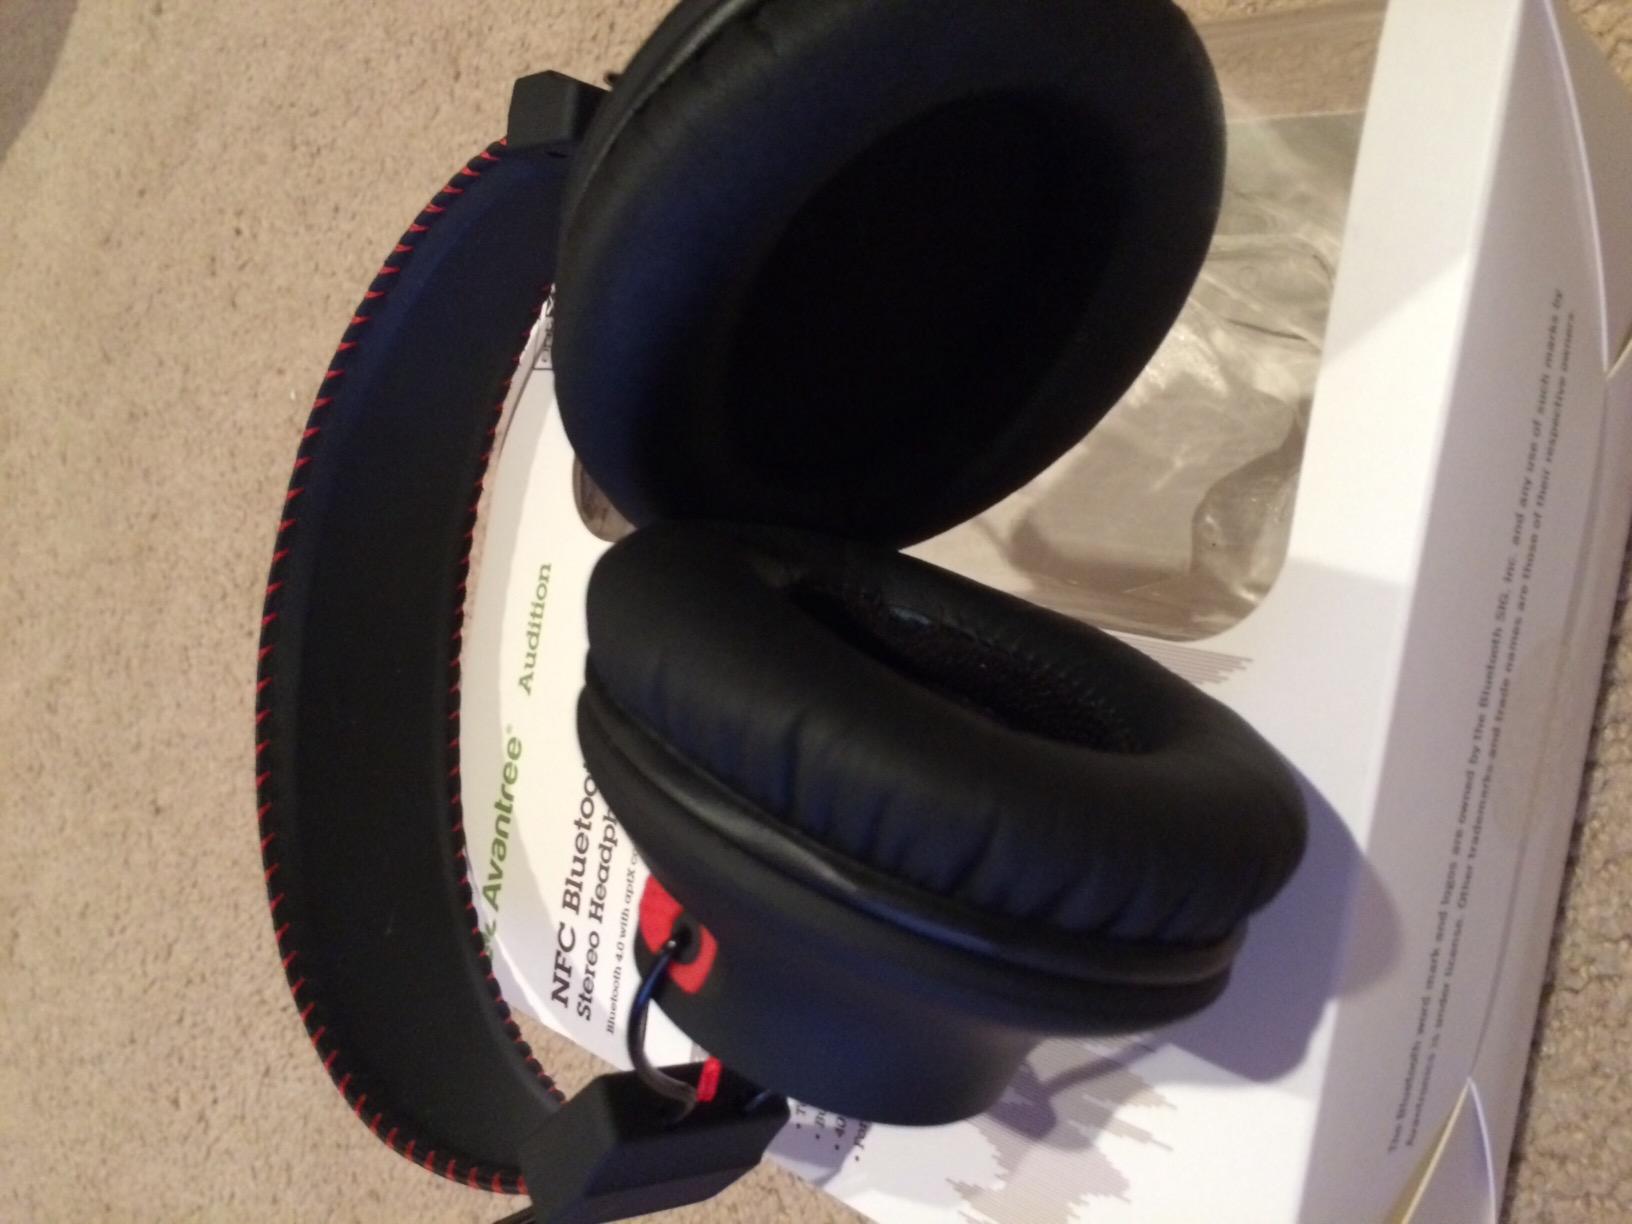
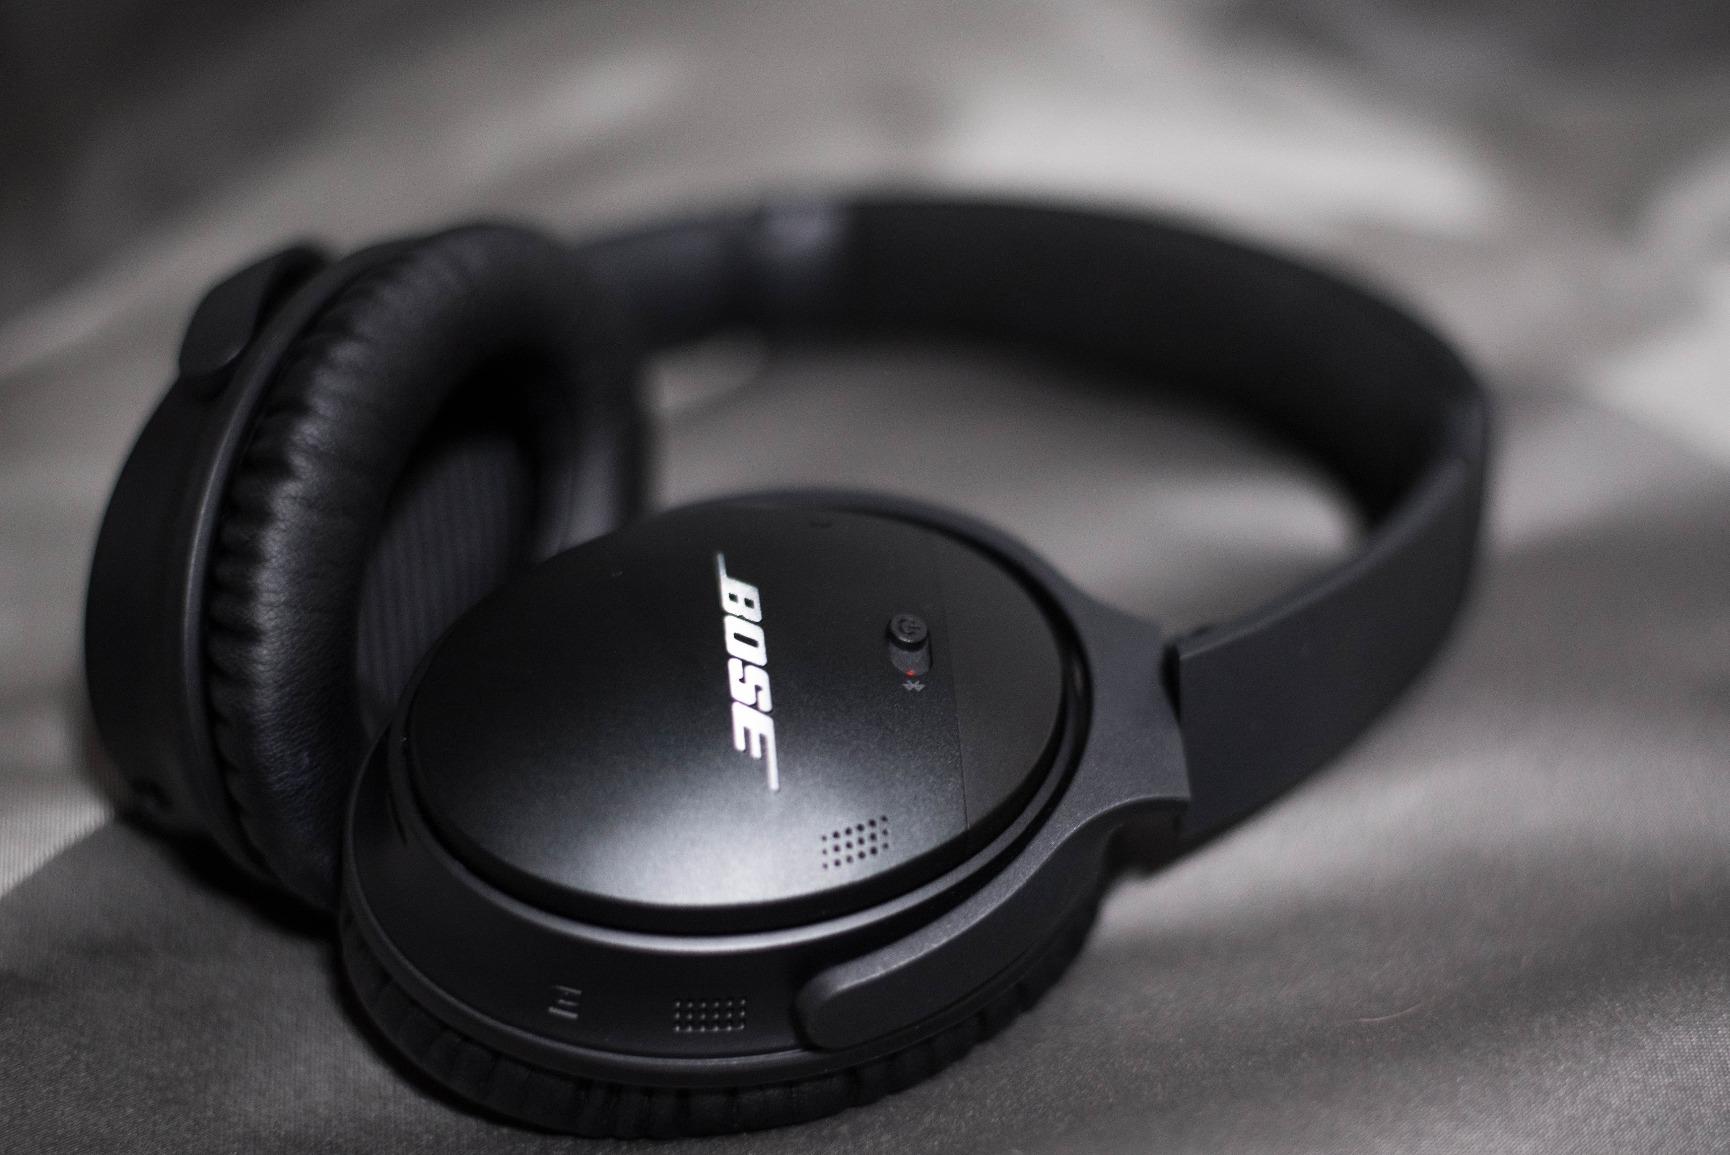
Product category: headphones
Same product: no